By Hook or by Crook (1980 film)

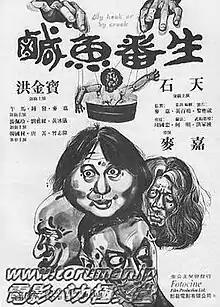
Film poster

By Hook or by Crook is a 1980 Hong Kong kung fu comedy film produced and directed by Karl Maka and starring Sammo Hung and Dean Shek.